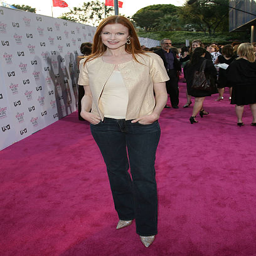
actor arrives at the premiere .